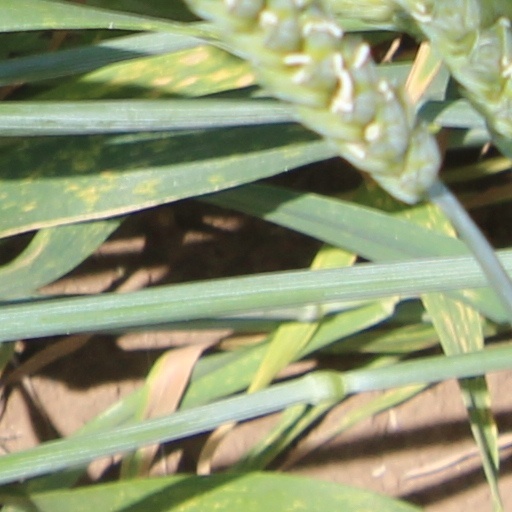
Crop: wheat